Lorena Ochoa

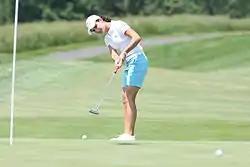
Lorena Ochoa (MEX) during pro-am before 2008 LPGA Championship held at Bulle Rock Golf Course, on 3 June 2008 in Havre de Grace, Maryland.

In August 2007, Ochoa won her first major championship at the historic home of golf, the Old Course at St Andrews, with a wire-to-wire win by four shots at the Women's British Open. She won the next two LPGA events, the CN Canadian Women's Open and the Safeway Classic, the first to win three consecutive events since Sörenstam in 2005.